DKW

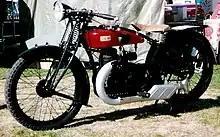
DKW

The DKW Munga was built by Auto Union in Ingolstadt. Production began in October 1956 and ended in December 1968, with 46,750 cars built.